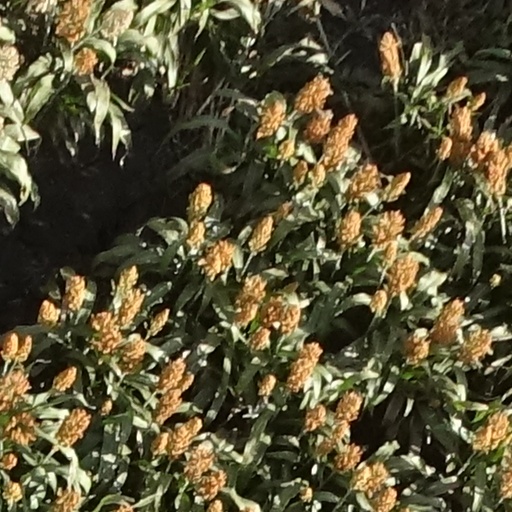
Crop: sorghum